Stock exchange

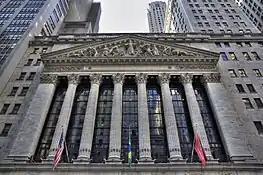
The New York Stock Exchange in Lower Manhattan is the world's largest stock exchange per total market capitalization of its listed companies.

A stock exchange, securities exchange, or bourse is an exchange where stockbrokers and traders can buy and sell securities, such as shares of stock, bonds and other financial instruments. Stock exchanges may also provide facilities for the issue and redemption of such securities and instruments and capital events including the payment of income and dividends. Securities traded on a stock exchange include stock issued by listed companies, unit trusts, derivatives, pooled investment products and bonds. Stock exchanges often function as "continuous auction" markets with buyers and sellers consummating transactions via open outcry at a central location such as the floor of the exchange or by using an electronic system to process financial transactions.